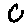
Label: 0